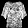
Label: Shirt